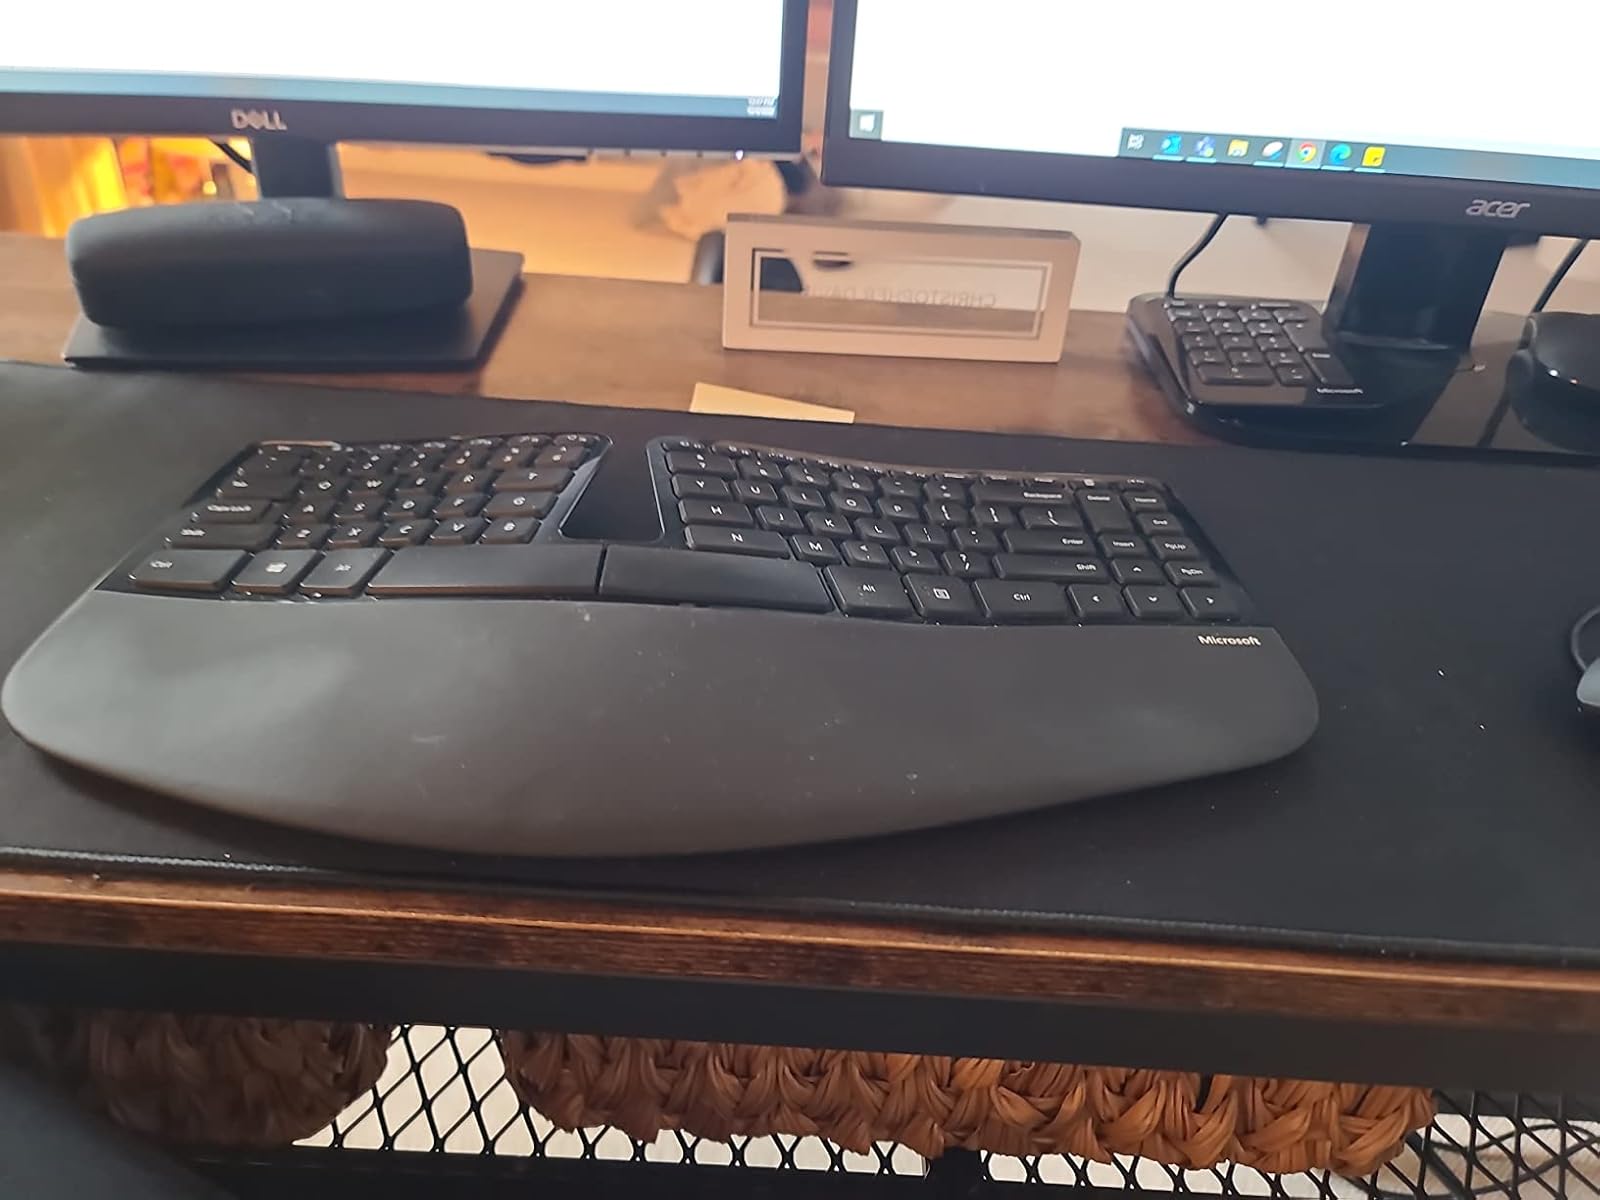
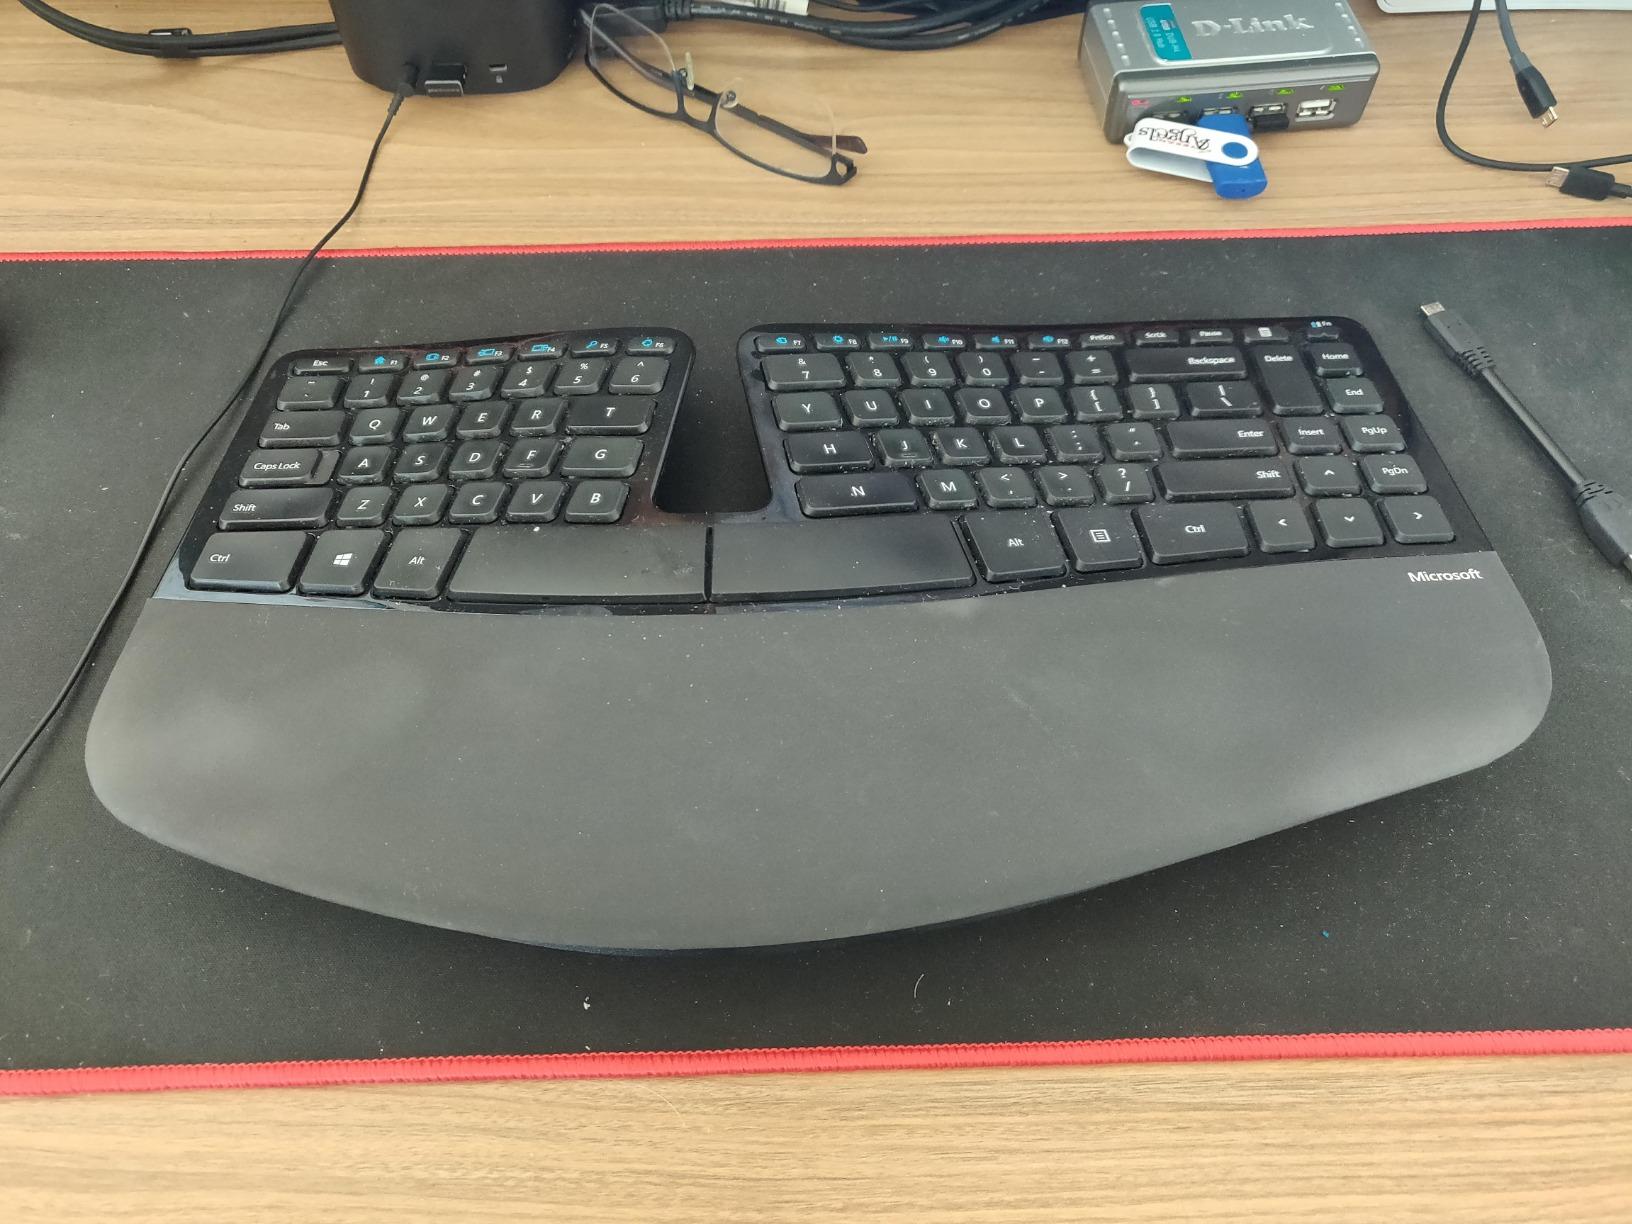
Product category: keyboard
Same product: yes